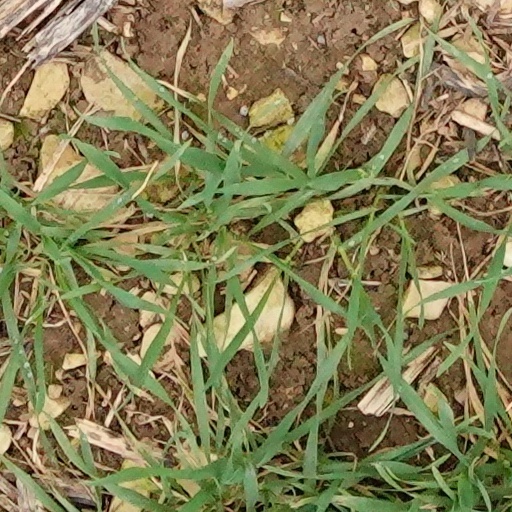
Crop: wheat